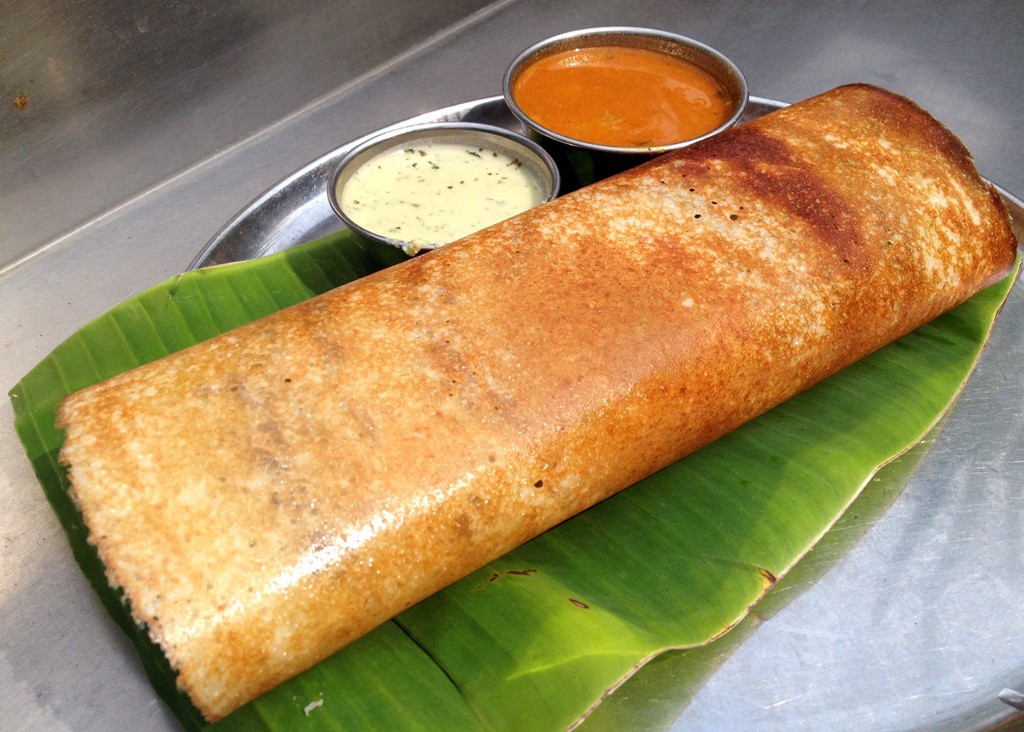
Dish: masala_dosa